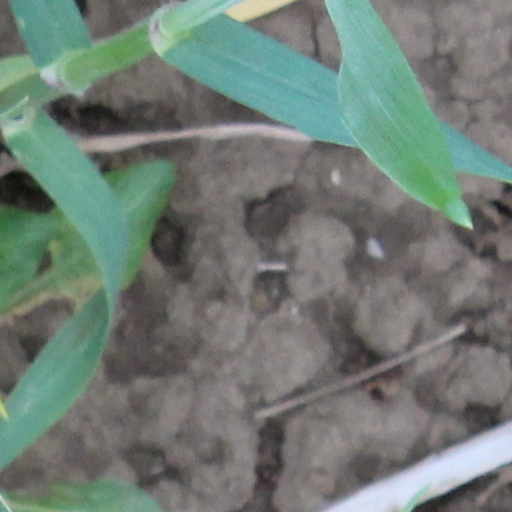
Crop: wheat